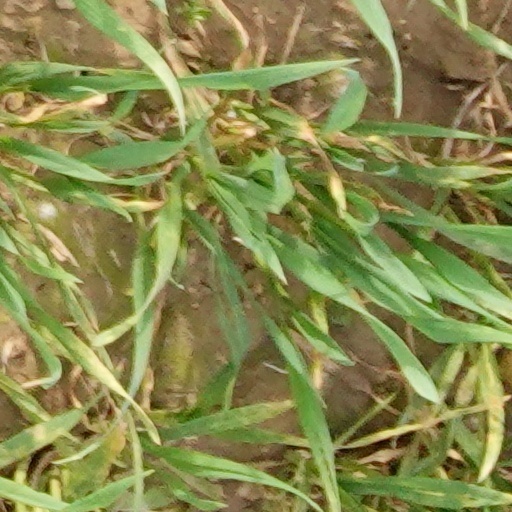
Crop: wheat